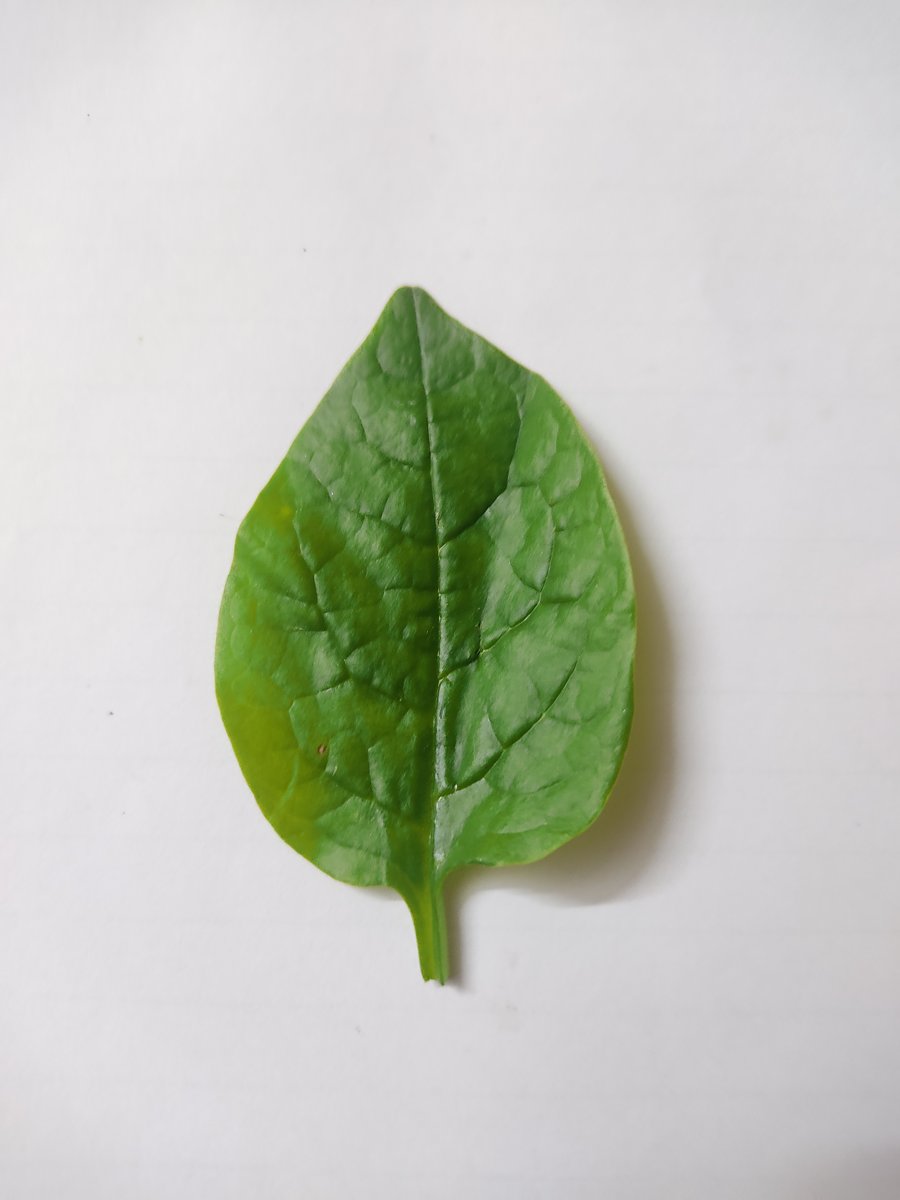
Label: Healthy-Leaf